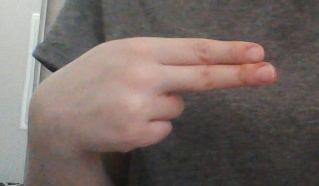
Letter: ain